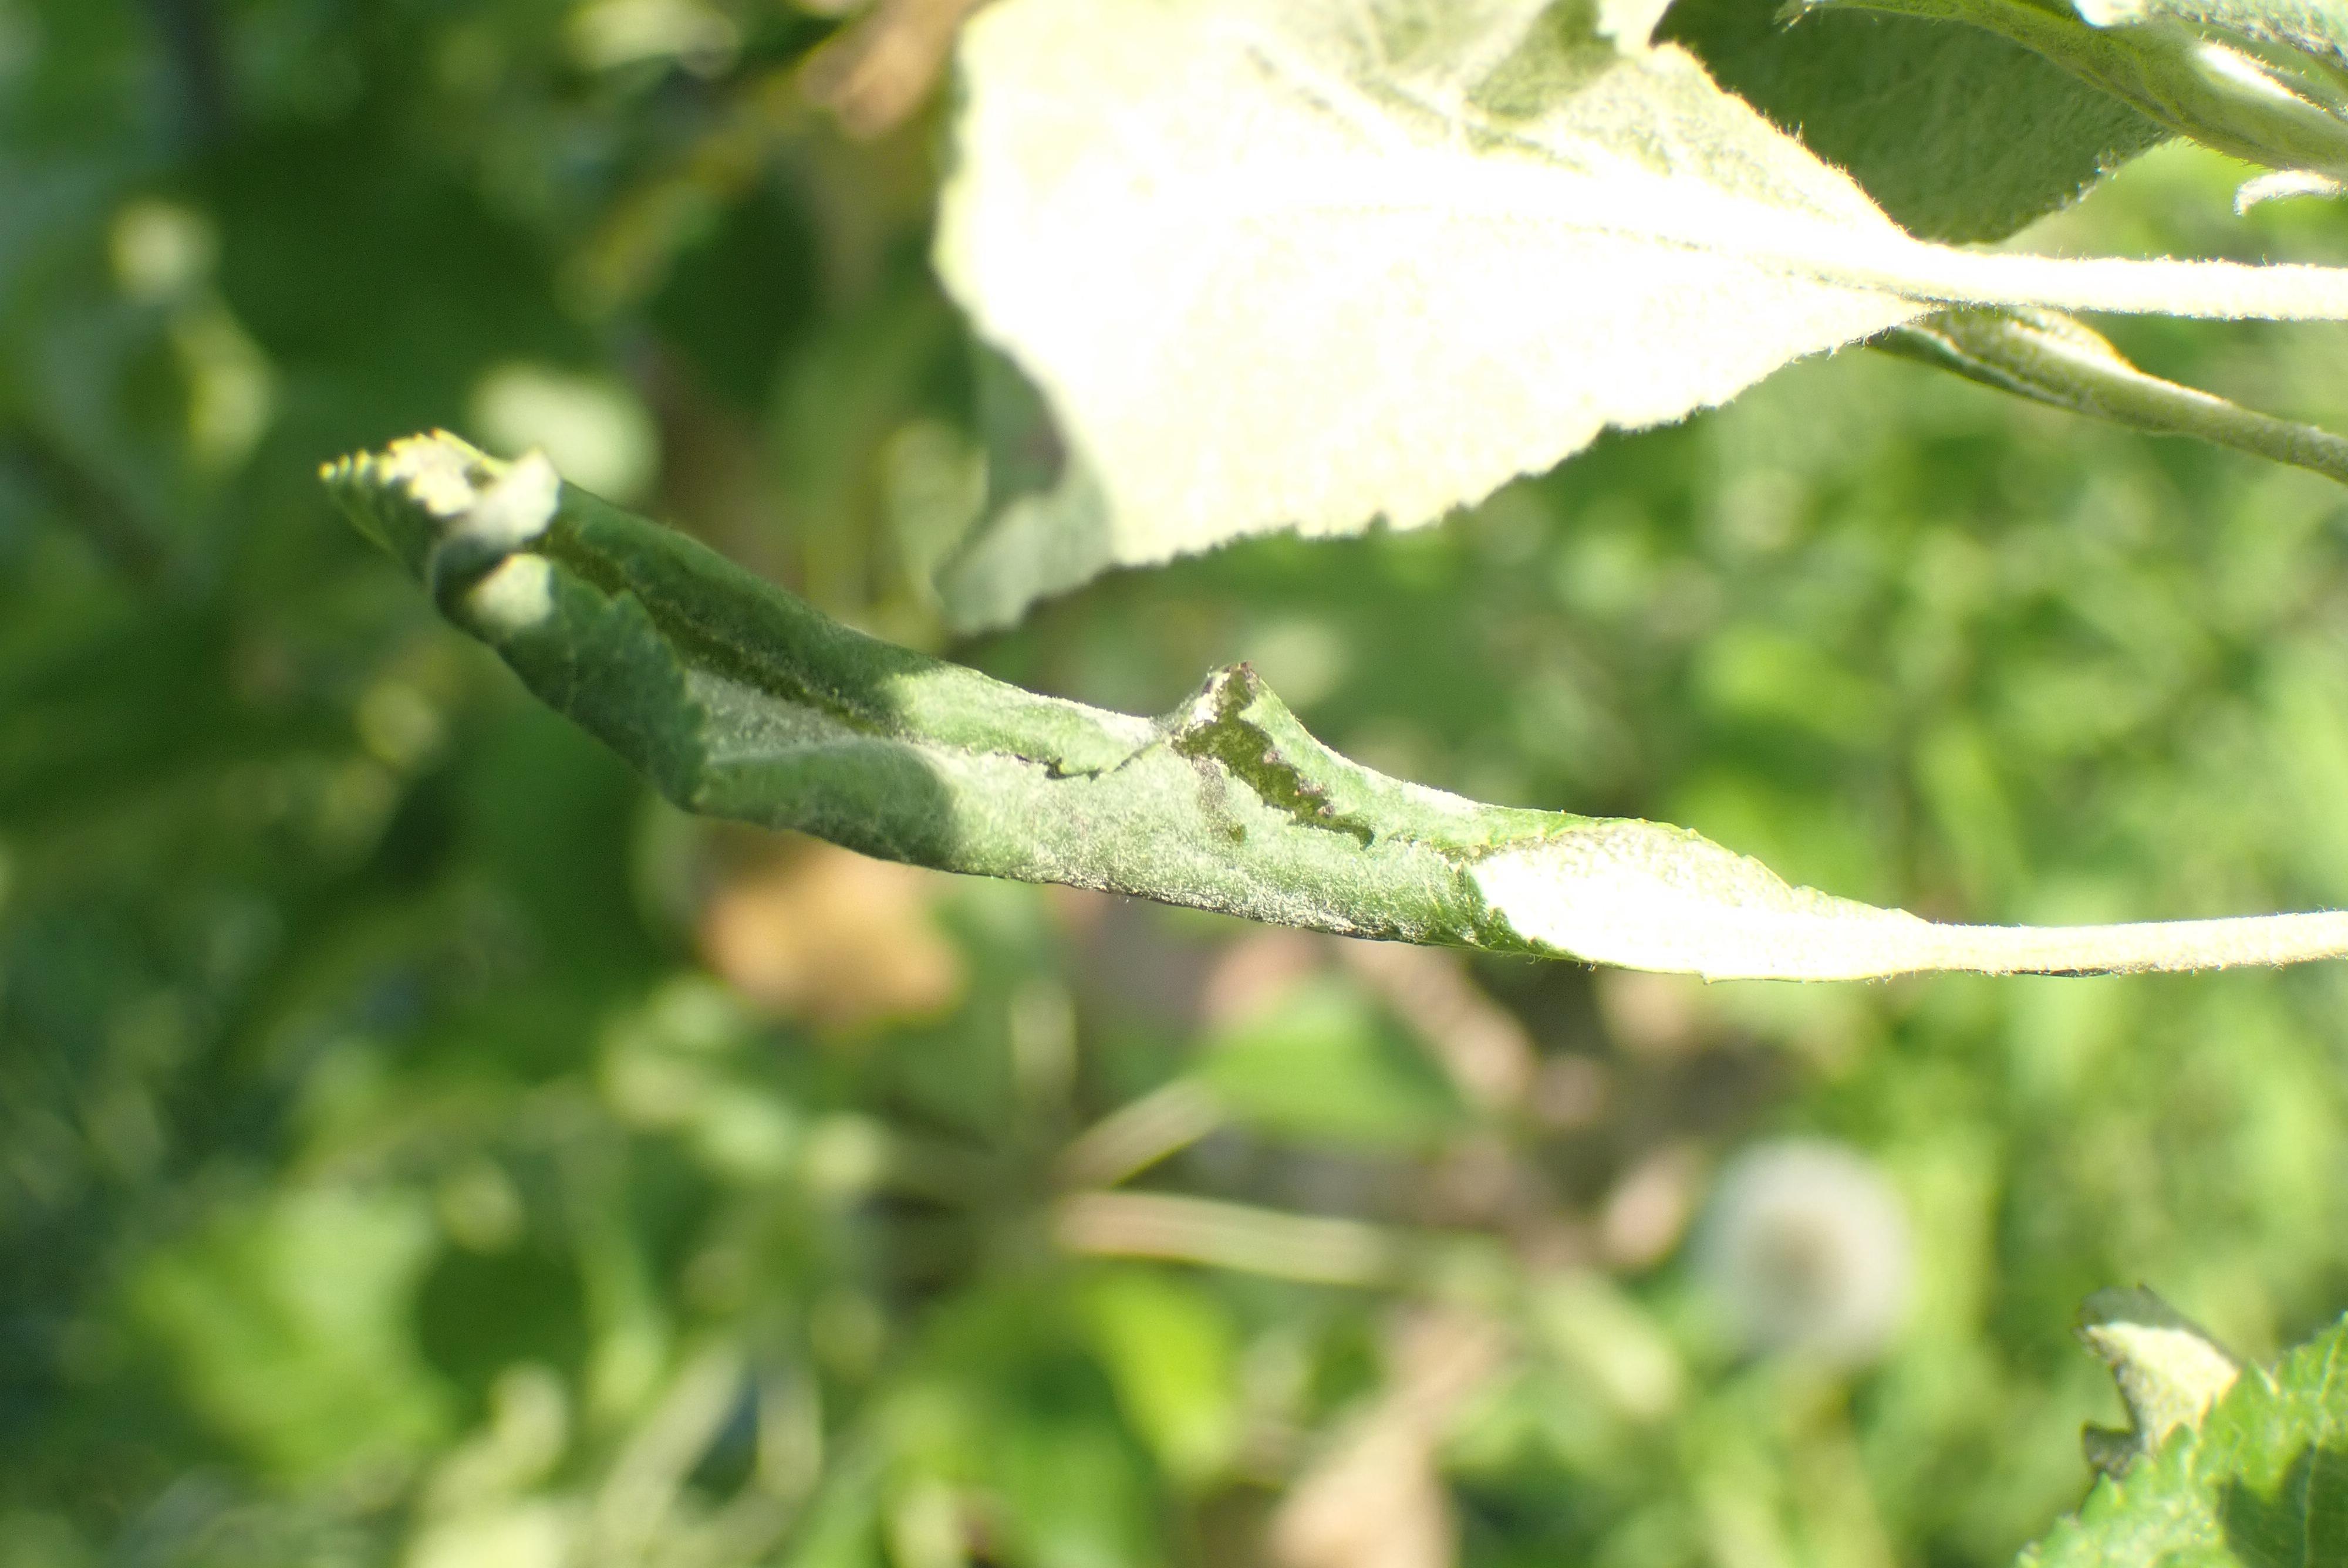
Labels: powdery_mildew